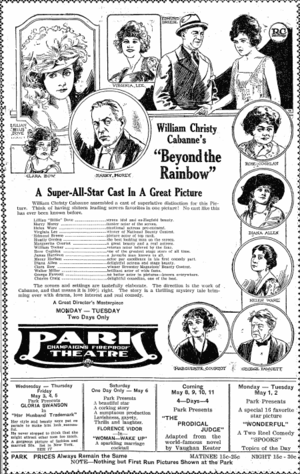
Beyond the Rainbow est un film dramatique américain de 1922 réalisé par Christy Cabanne mettant en vedette Billie Dove, Harry T. Morey et Clara Bow dans ses débuts au cinéma. Une copie 16 mm du film se trouve dans la collection des archives cinématographiques et télévisuelles de l'UCLA.